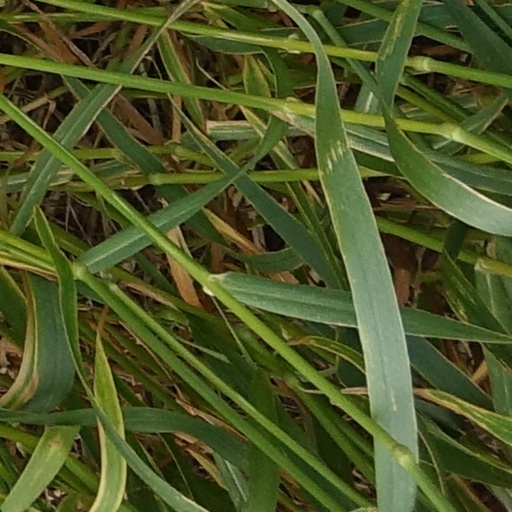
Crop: wheat